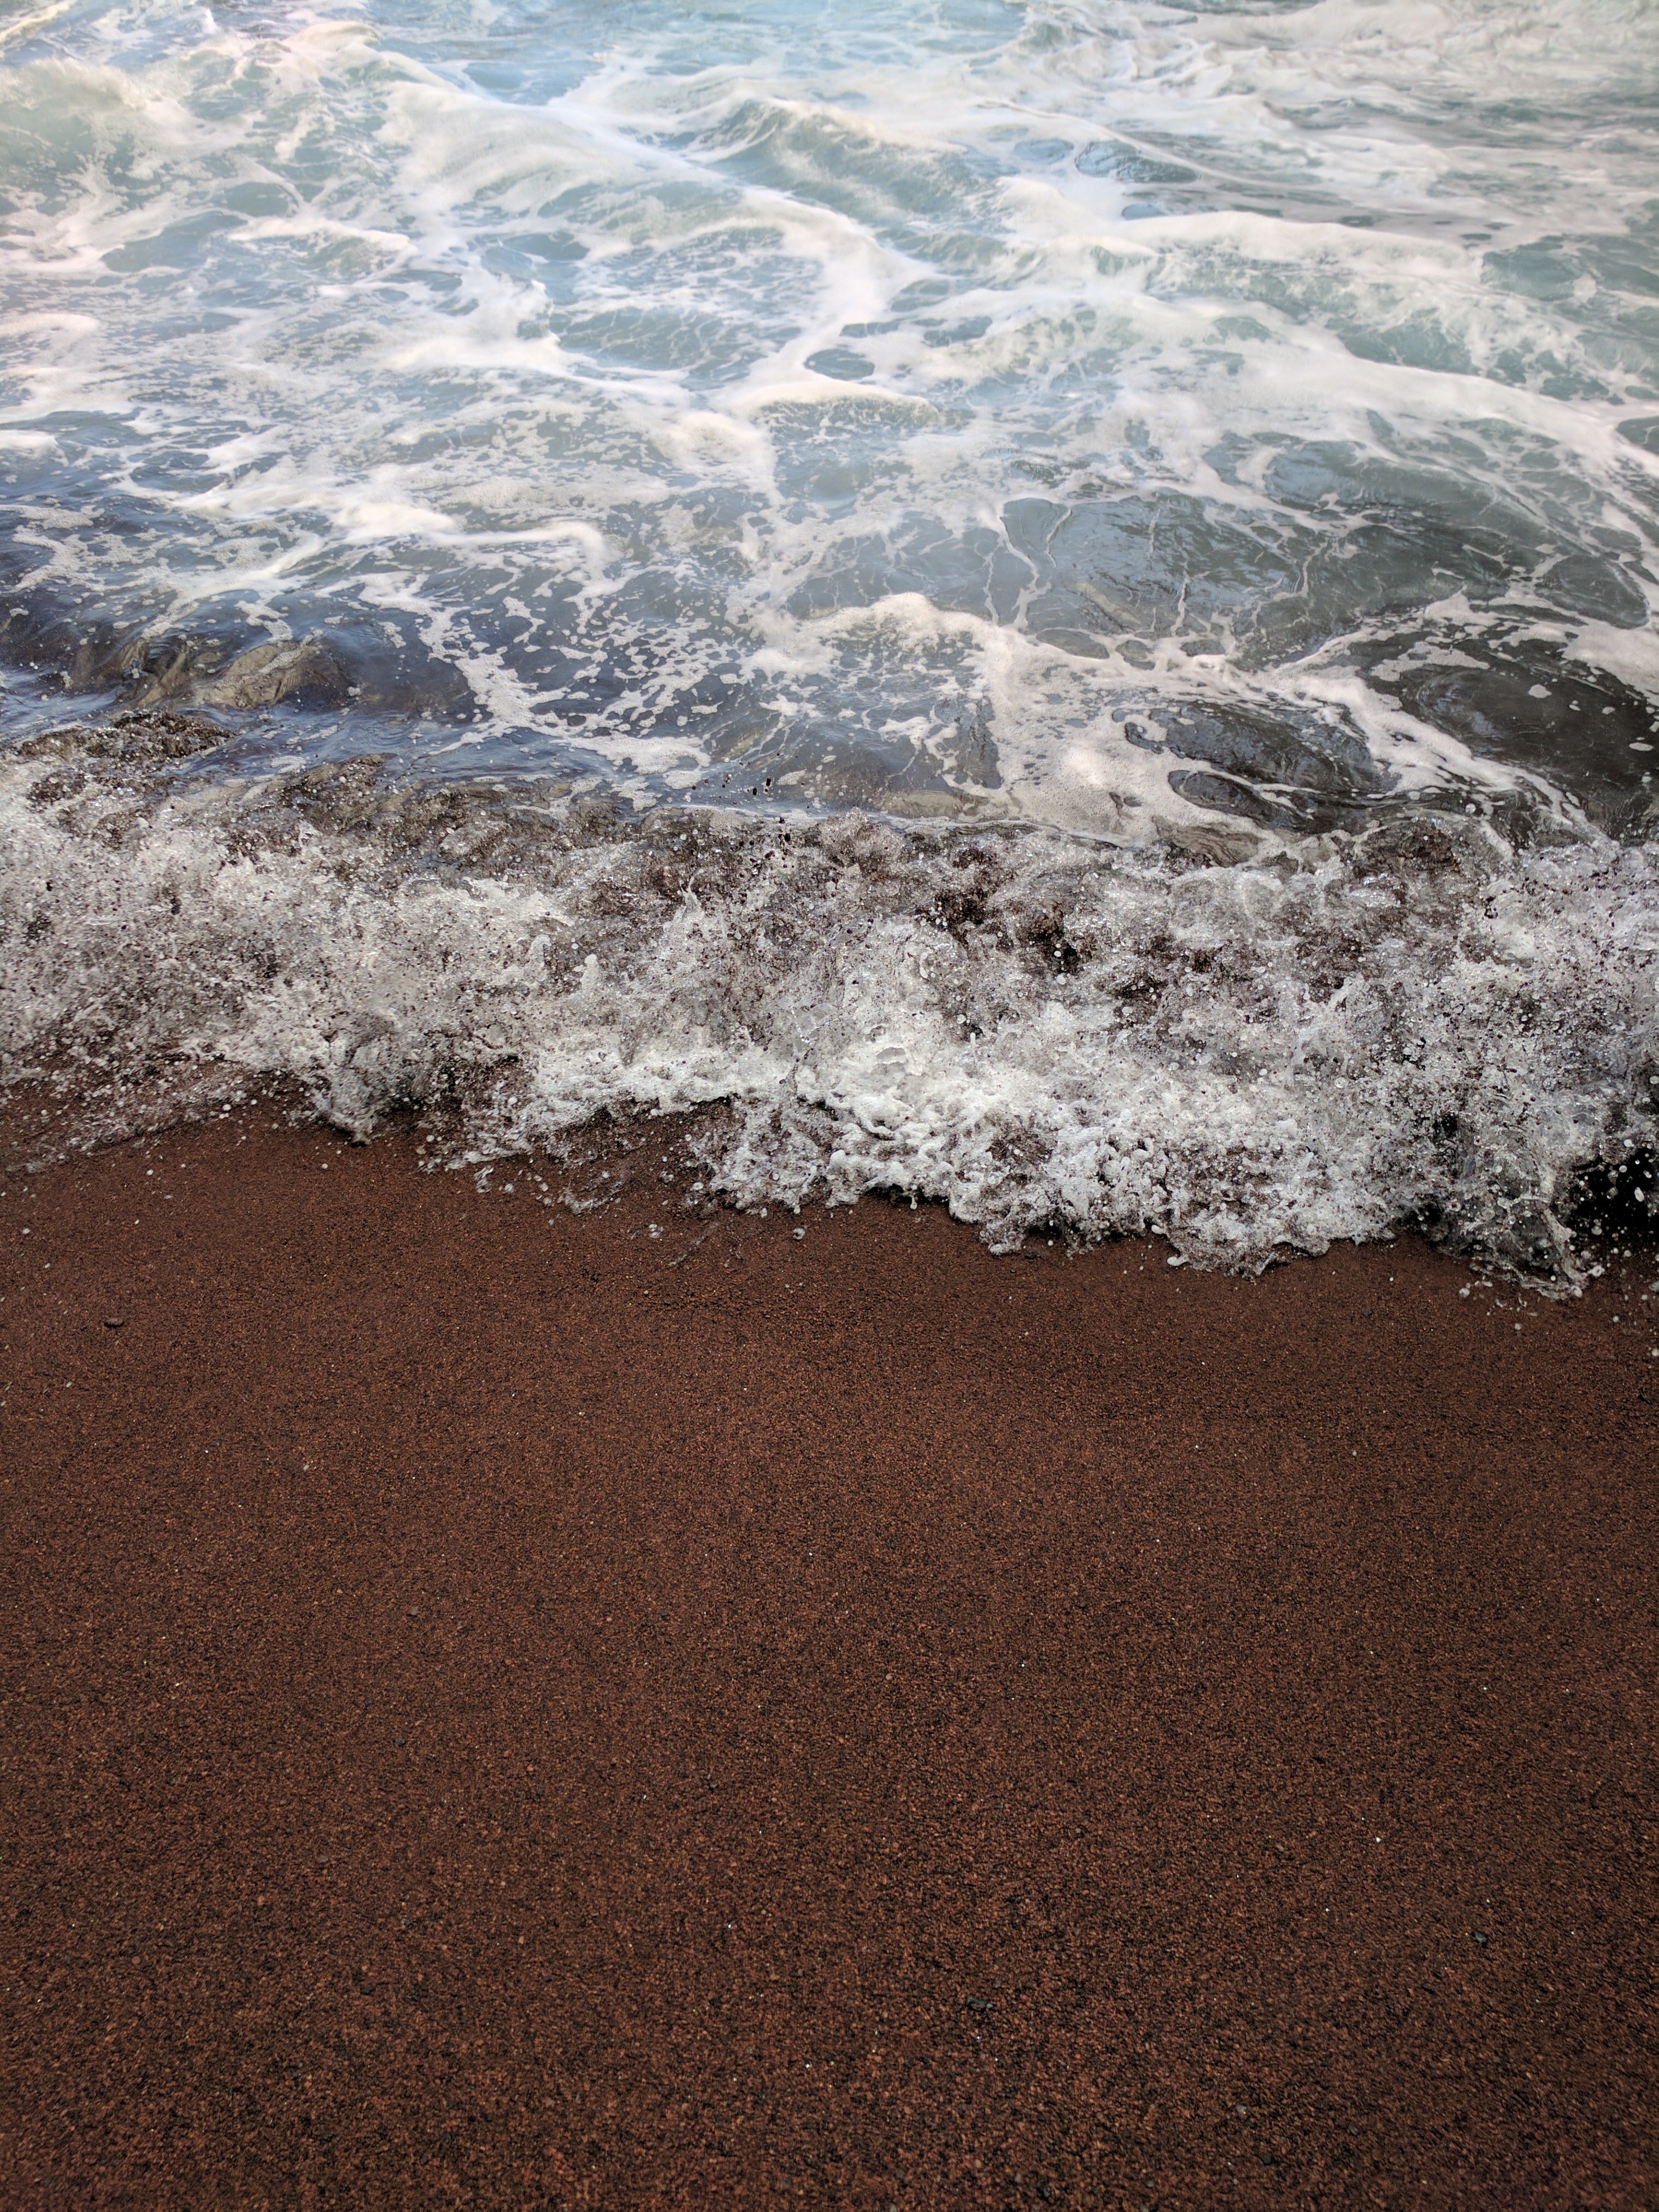
landscape, sea, coast, water, sand, rock, ocean, mountain, shore, wave, soil, material, geology